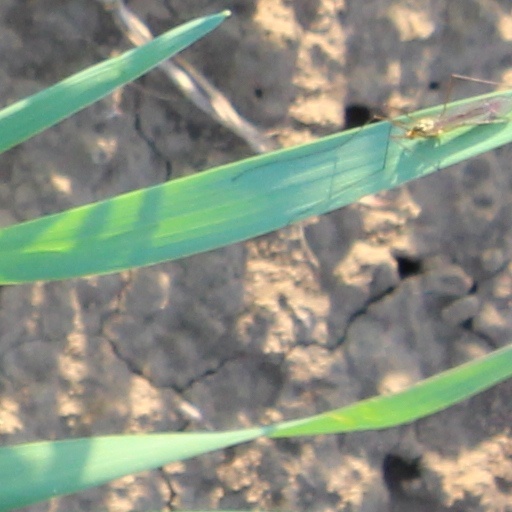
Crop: wheat